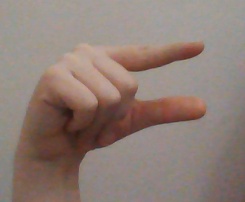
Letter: dal